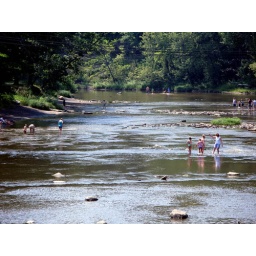
People enjoying the lake under the bridge